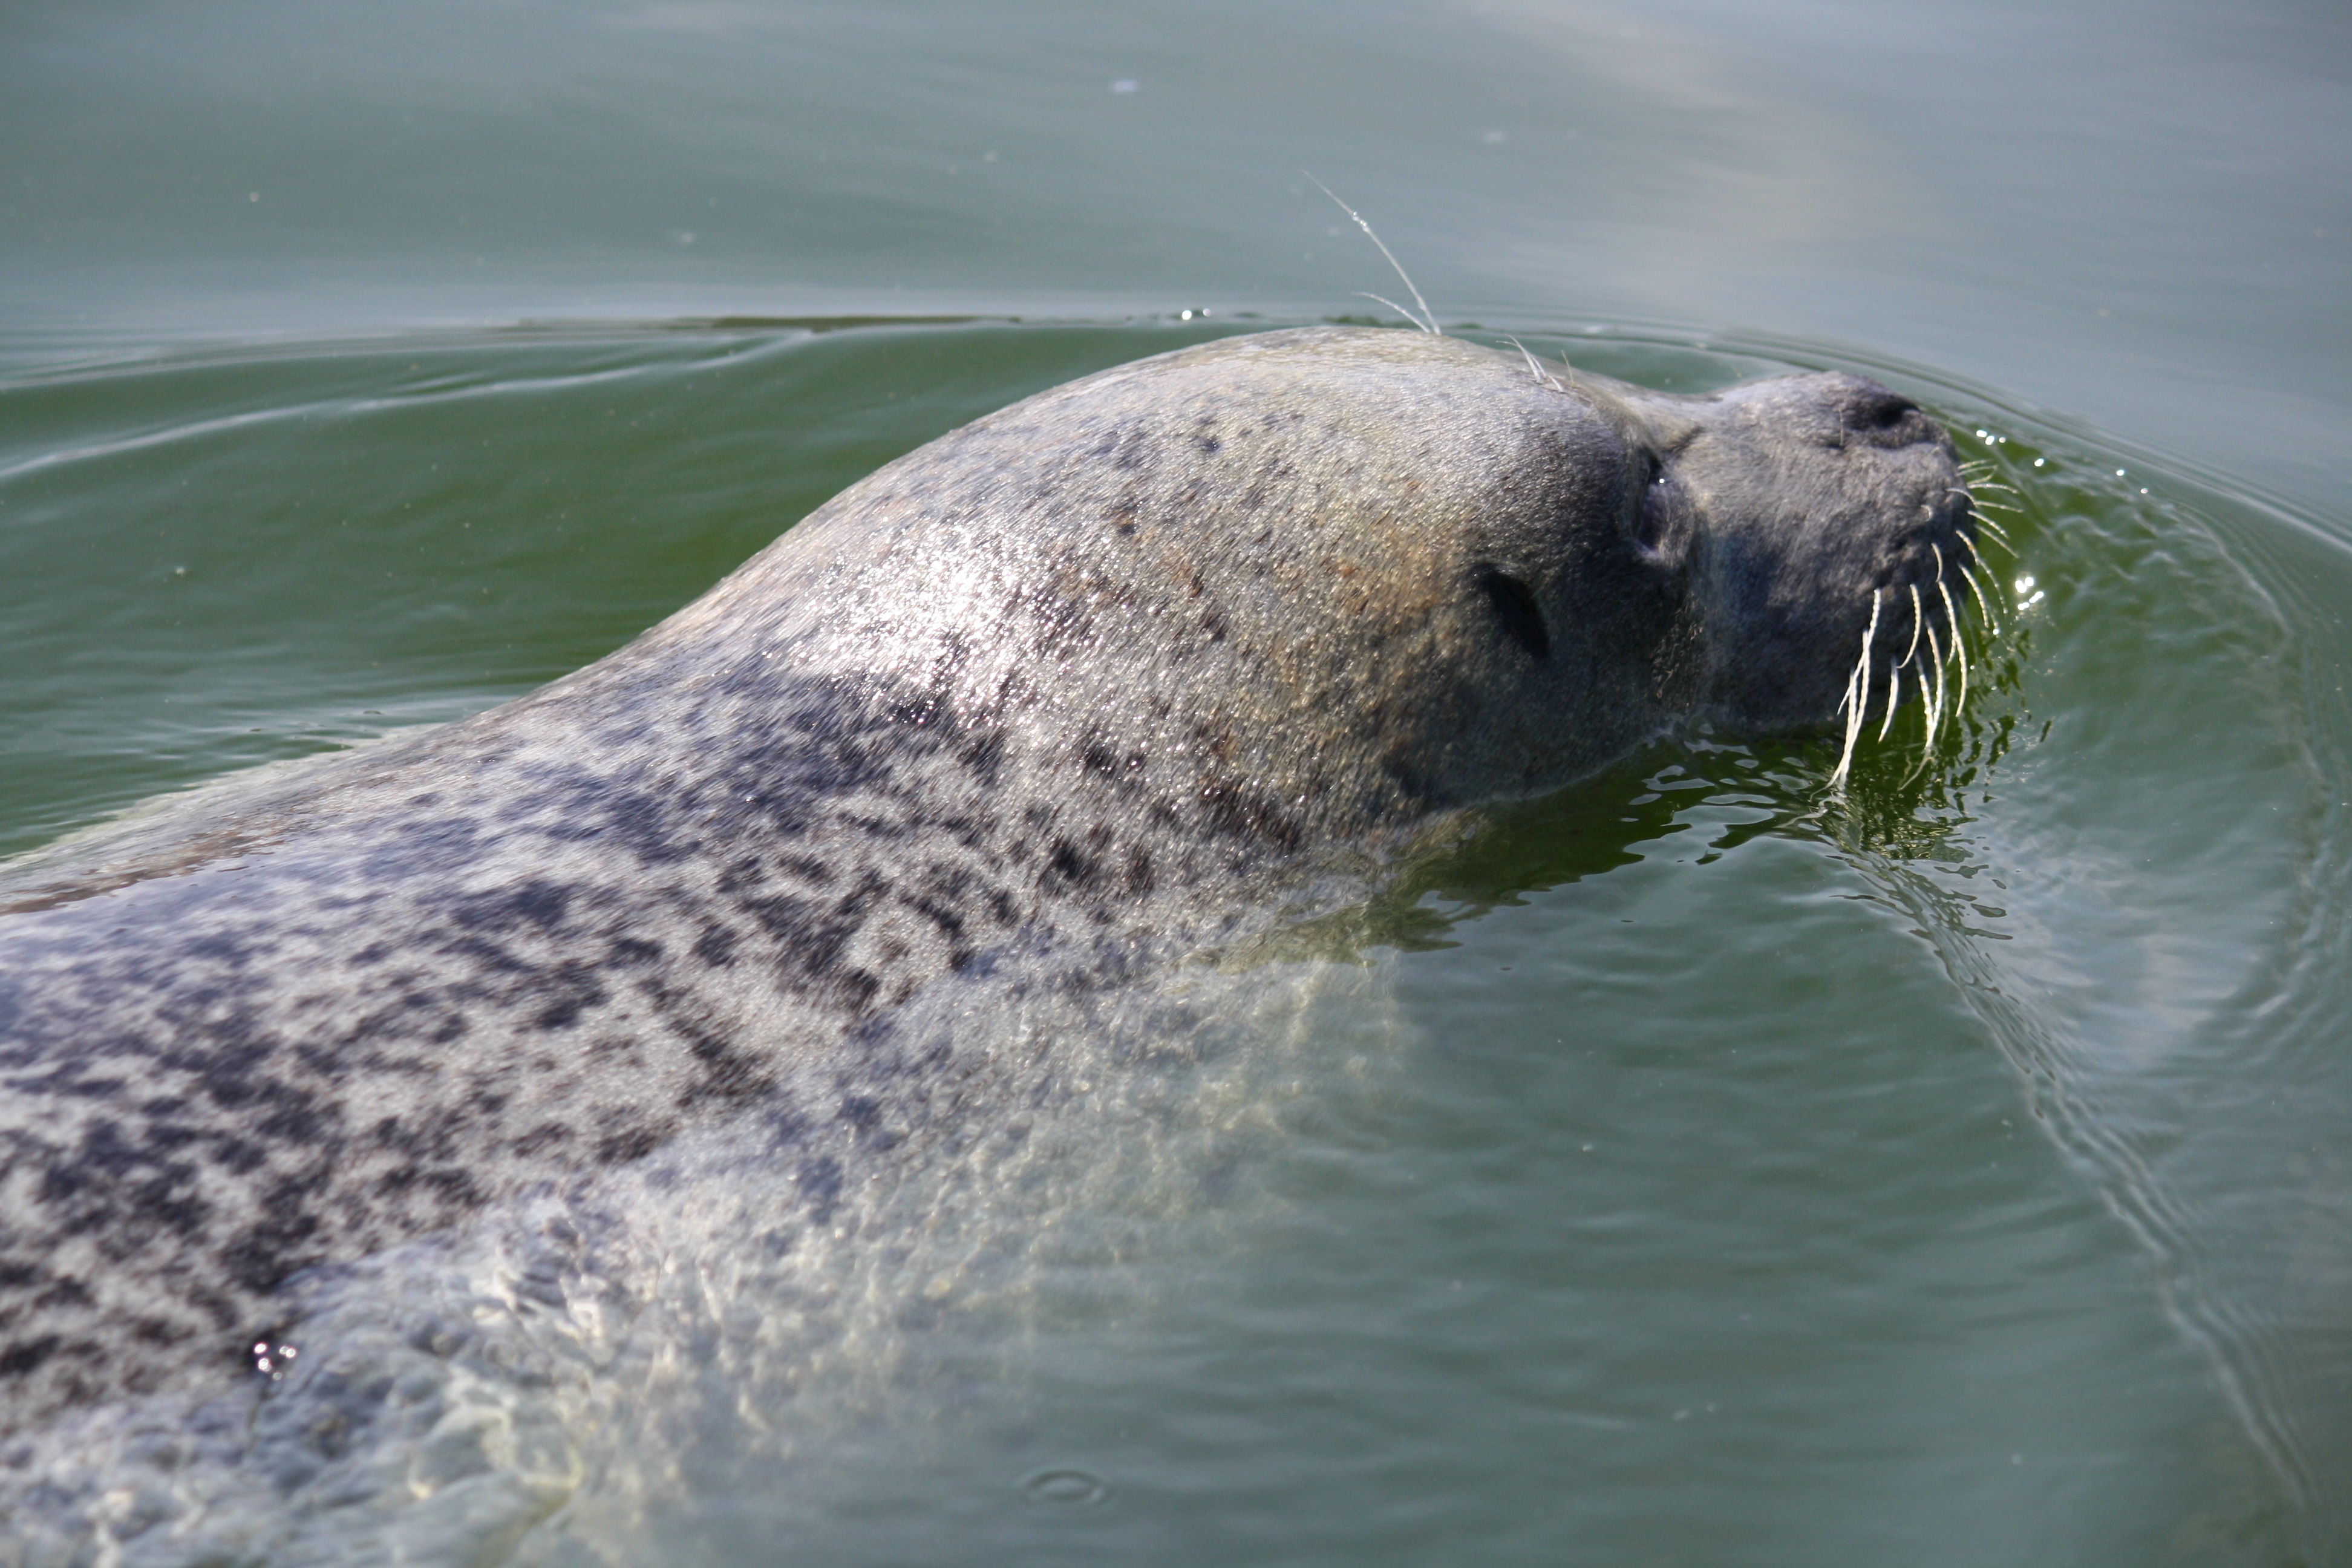
sea, water, wildlife, biology, mammal, seal, fauna, seals, vertebrate, harbor seal, marine mammal, marine biology, manatee, zeehondencreche